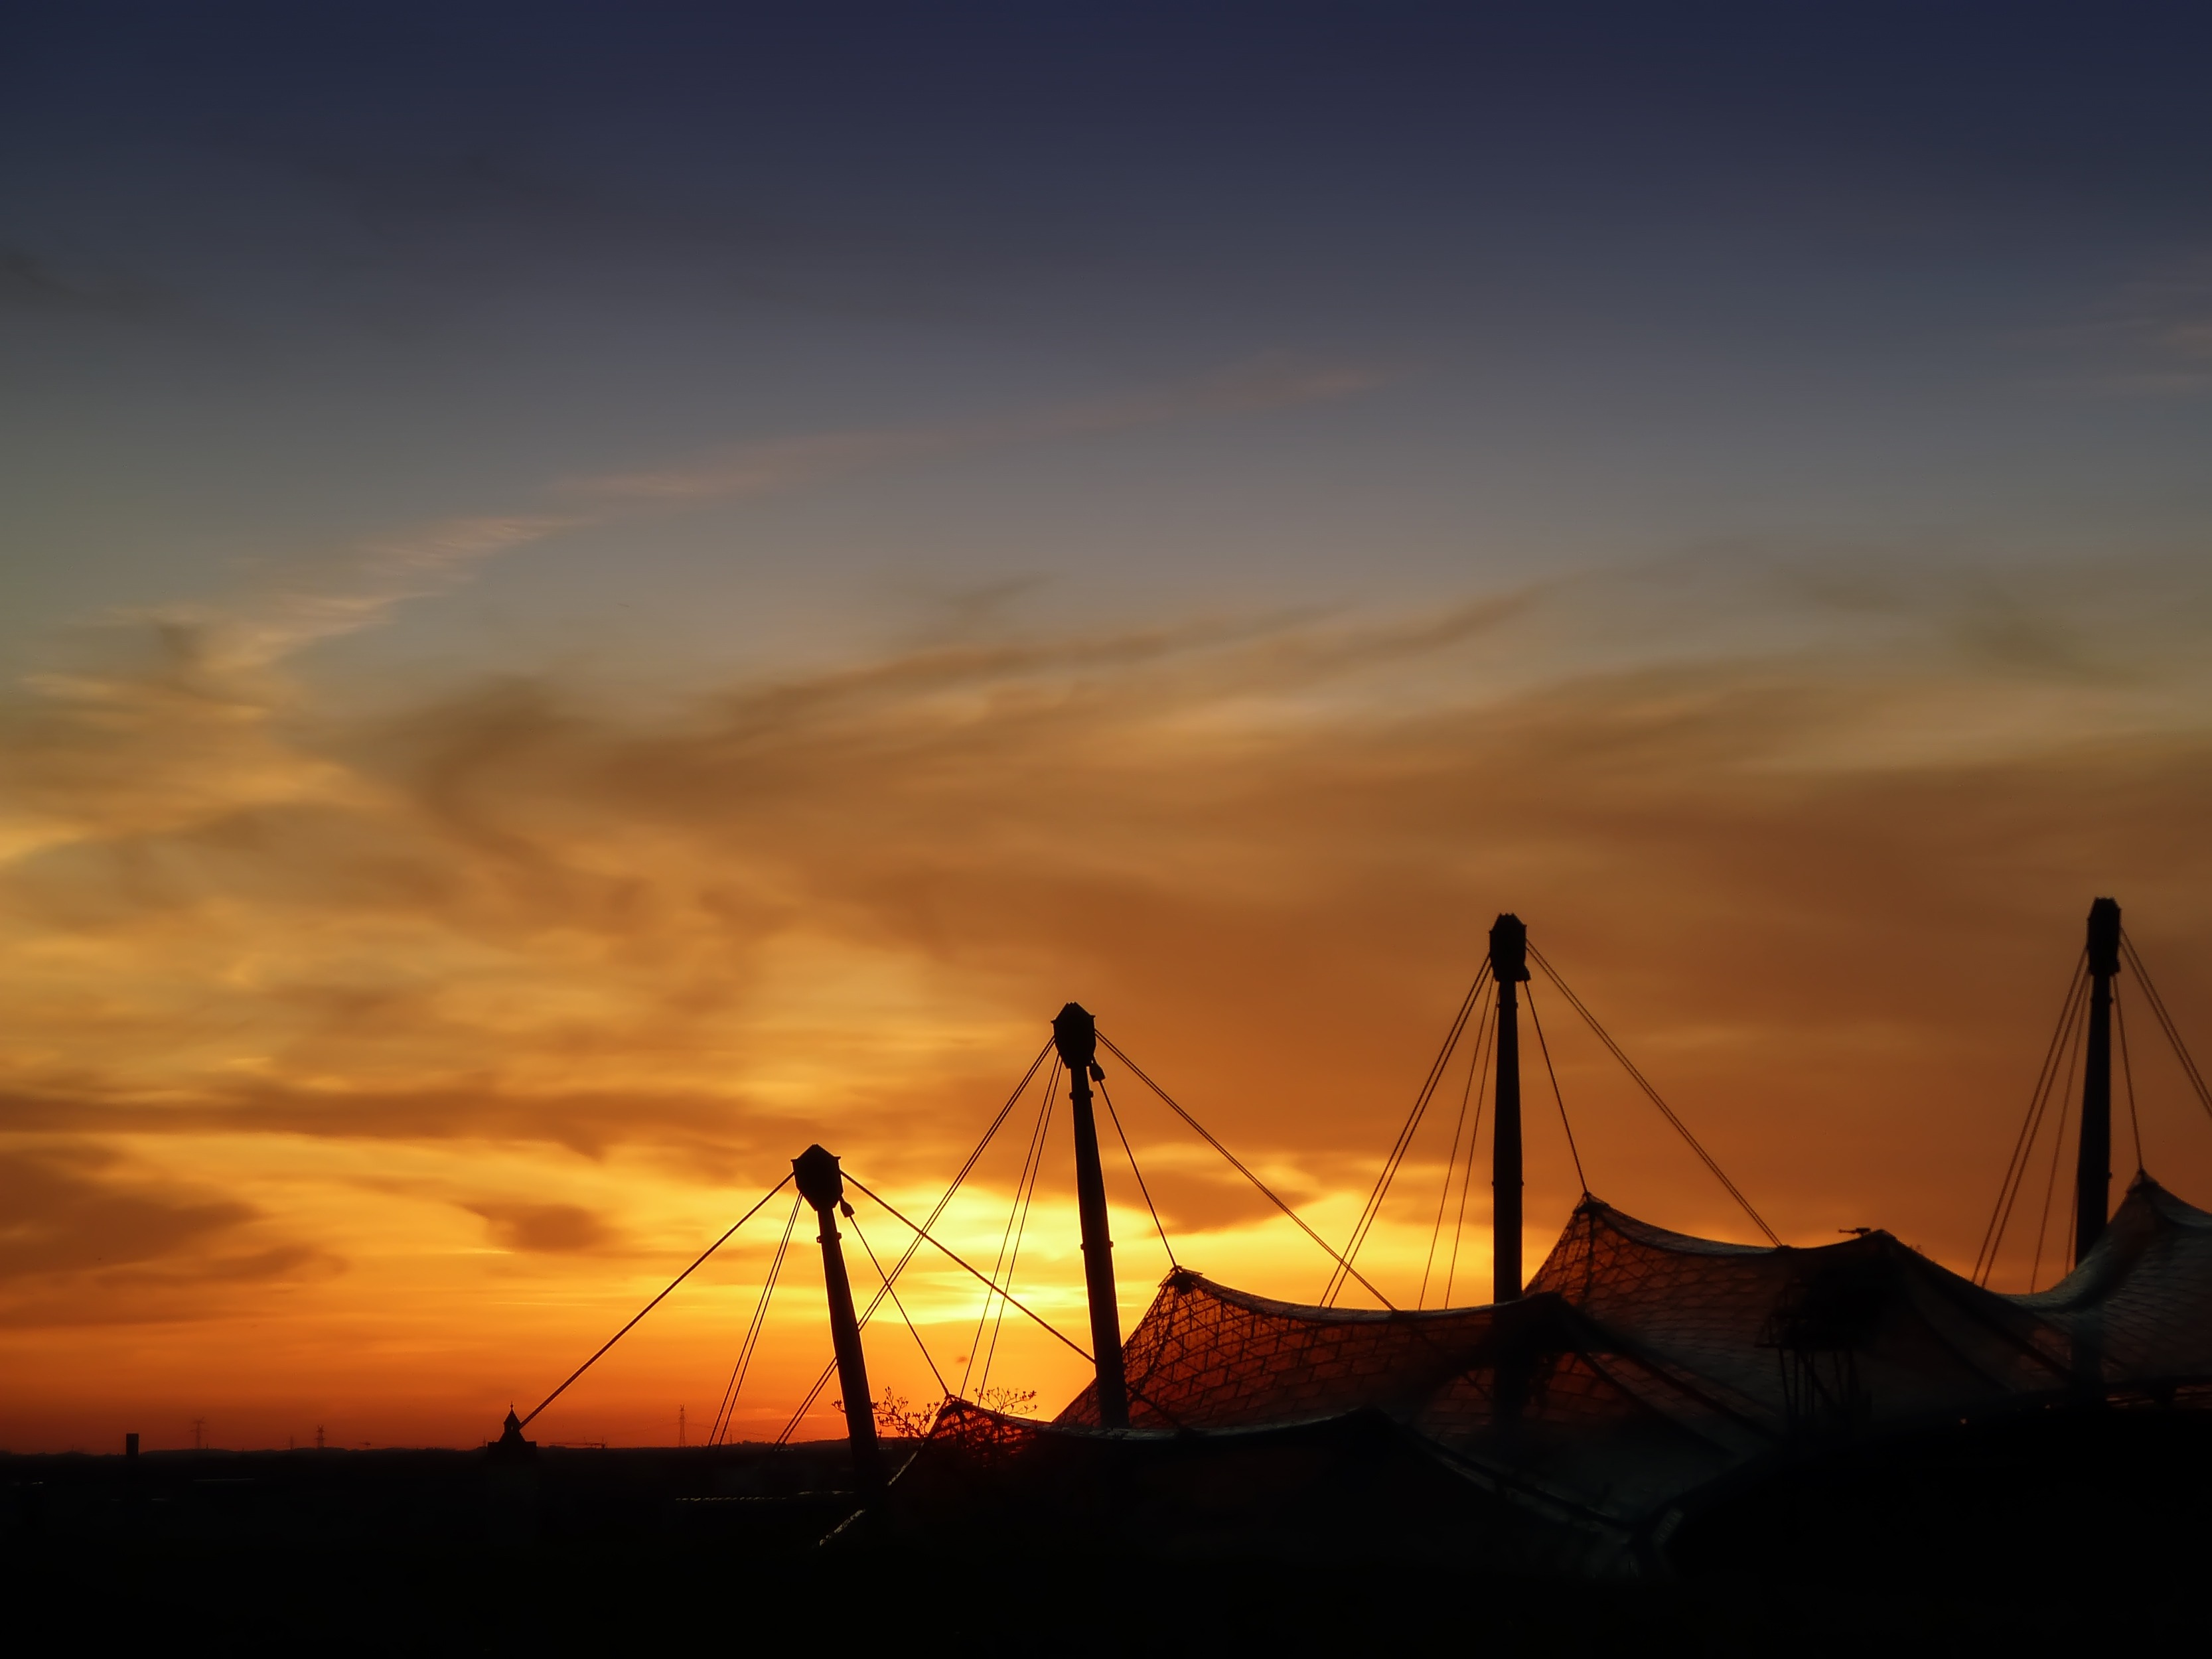
sea, horizon, light, cloud, sky, sun, sunrise, sunset, night, sunlight, morning, wave, wind, dawn, summer, dark, cable, dusk, europe, evening, orange, holiday, yellow, munich, afterglow, olympic park, atmospheric phenomenon